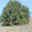
Label: oak_tree